Las Vegas Monorail

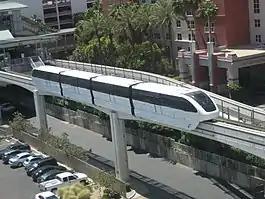
A Mark VI train of the Las Vegas Monorail

The Las Vegas Monorail is a automated monorail mass transit system located adjacent to the Las Vegas Strip in Clark County, Nevada, United States. It connects several large casinos in the unincorporated communities of Paradise and Winchester just south of Las Vegas city limits. Built at a cost of $650 million, it was privately owned and operated by the "Las Vegas Monorail Company" until their 2020 bankruptcy. It was then sold to the Las Vegas Convention and Visitors Authority, a local government agency. In 2022, total annual ridership was roughly 4.3 million, down from a pre-Great Recession peak of 7.9 million in 2007. The monorail is a registered not-for-profit corporation, allowed under Nevada law since the monorail provides a public service. The State of Nevada assisted in bond financing, but no public money was used in construction.